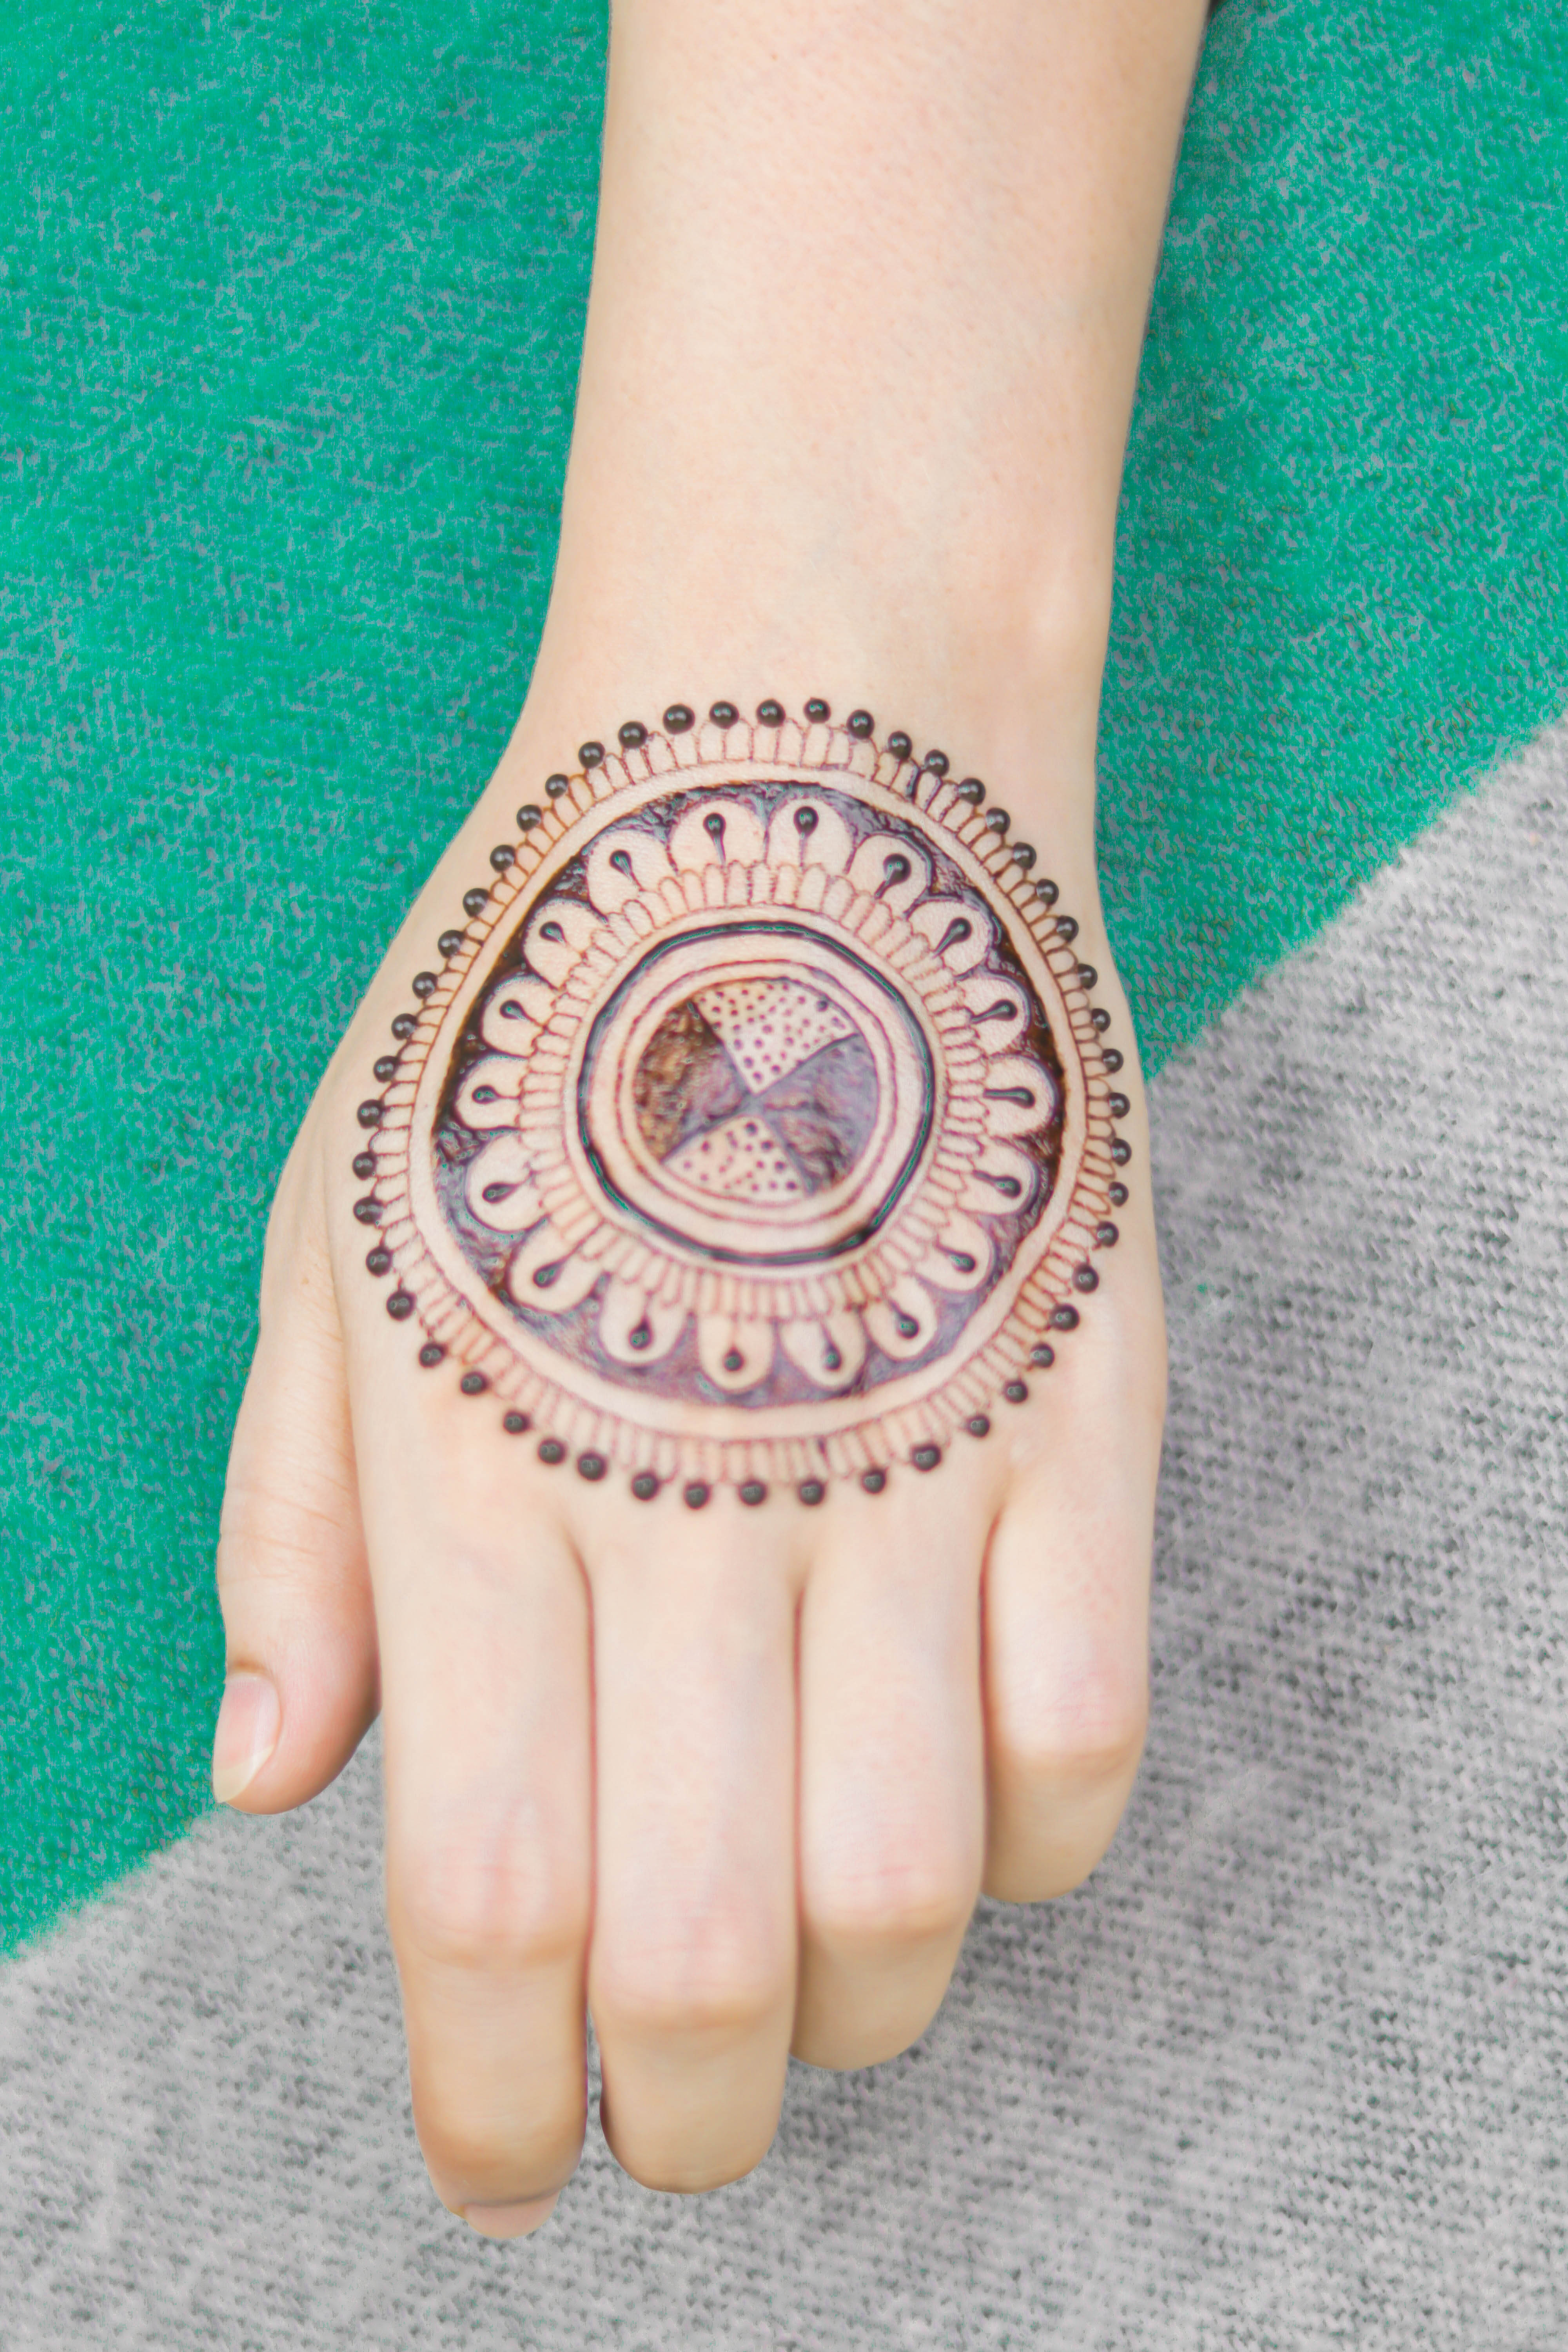
beautiful, bridal dress, bridal tattoos, bride, bride fashion, bride style, celebration, ceremony, closeup, culture, design, fashion, female, girls fashion, henna, henna art, henna design, indian bridal, jewelry, marriage, mehndi design, mehndi hands, pakistani culture, pretty, ritual, tattoo designs, tattoos, tradition, traditional, wedding, wedding ceremony, wedding tattoos, woman, women fashions, skin, pattern, wrist, hand, finger, nail, mehndi, joint, close up, fashion accessory, jewellery, temporary tattoo, thumb